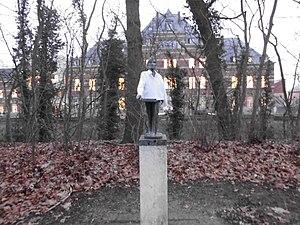
L'École Royale des Cadets était un institut de formation de l'armée belge. Jusqu'en 1991, l'école dispensait une formation générale et académique du niveau de l'enseignement secondaire dans une sphère militaire en vue de préparer les examens d'entrée à l'École Royale Militaire. Bien que l’enseignement y soit organisé par l'armée, les diplômes étaient reconnus par le Ministère de l'Éducation.